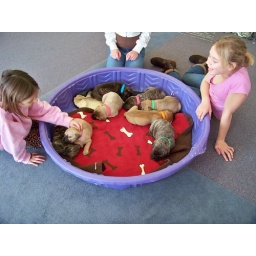
the fawn males are in red and green collars, the fawn female in pink and the red fawn female in orange. Brindle males are red, green and blue